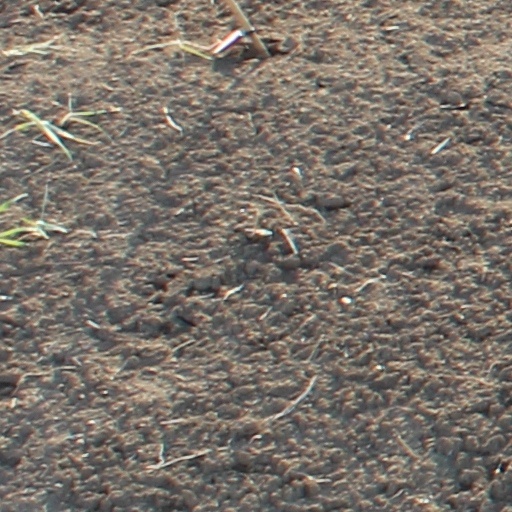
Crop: wheat